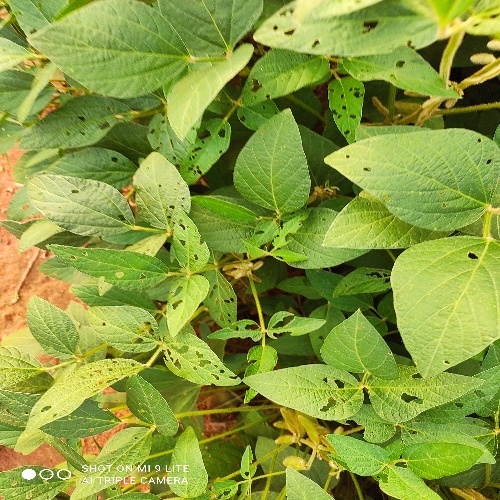
Label: Caterpillar